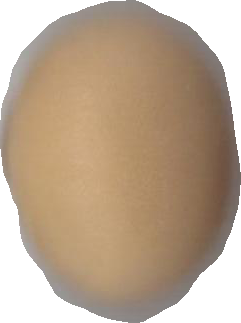
Variety: Grobogan